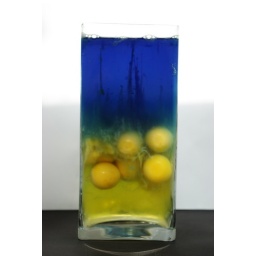
egg yolks in blue water